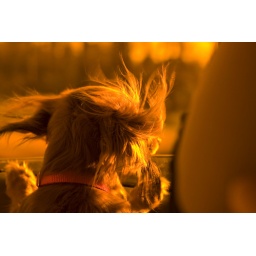
dog in window